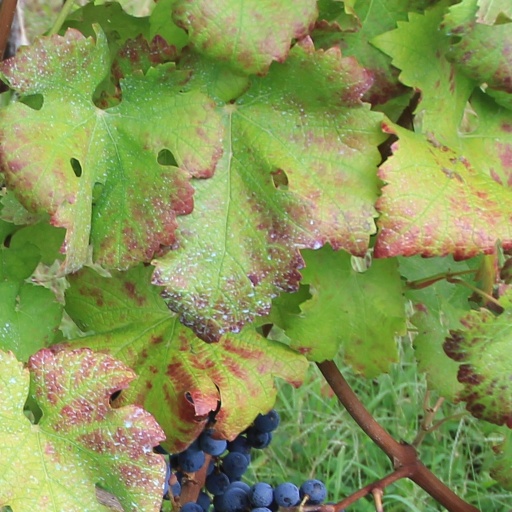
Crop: grape